Princess Milica of Serbia

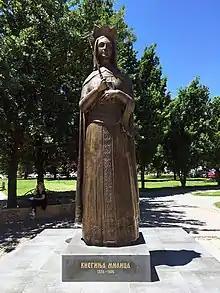
Statue of Princess Milica in Trstenik

Princess Milica Hrebeljanović née Nemanjić ( · ca. 1335 – November 11, 1405) also known as Empress ("Tsaritsa") Milica, was a royal consort of Serbia by marriage to Prince Lazar, who fell in the Battle of Kosovo. After her husband's death, she took the role as queen regent of Serbia from 1389 to 1393, until her son, despot Stefan Lazarević came of age.